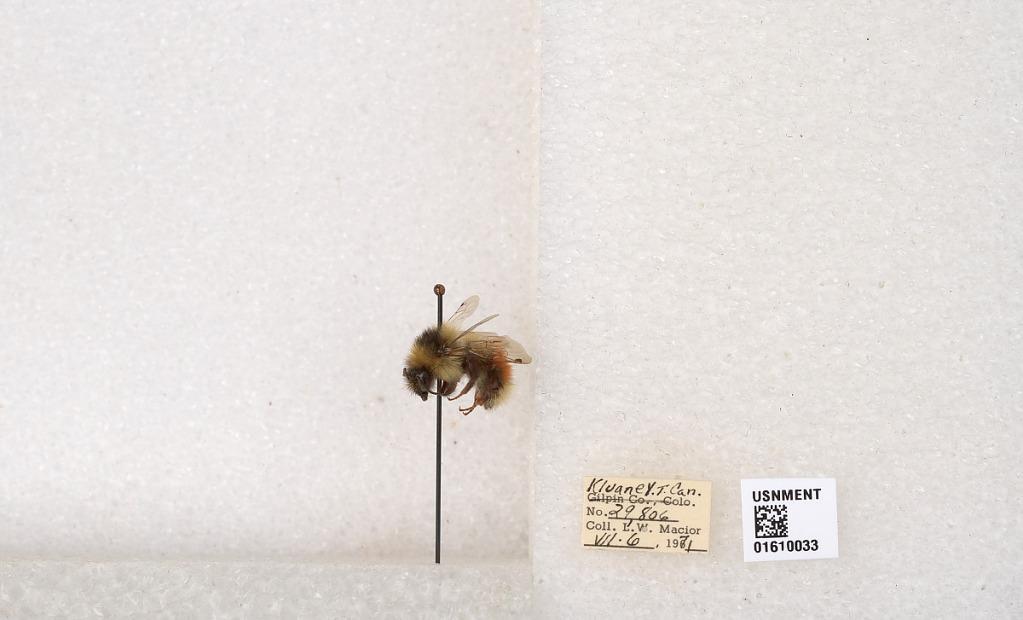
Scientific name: Bombus (Pyrobombus) sylvicola Kirby
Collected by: L. Macior
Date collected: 1971-7-6
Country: Canada
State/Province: Yukon Territory
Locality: Kluane National Park and Reserve
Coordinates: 60.7493, -139.504